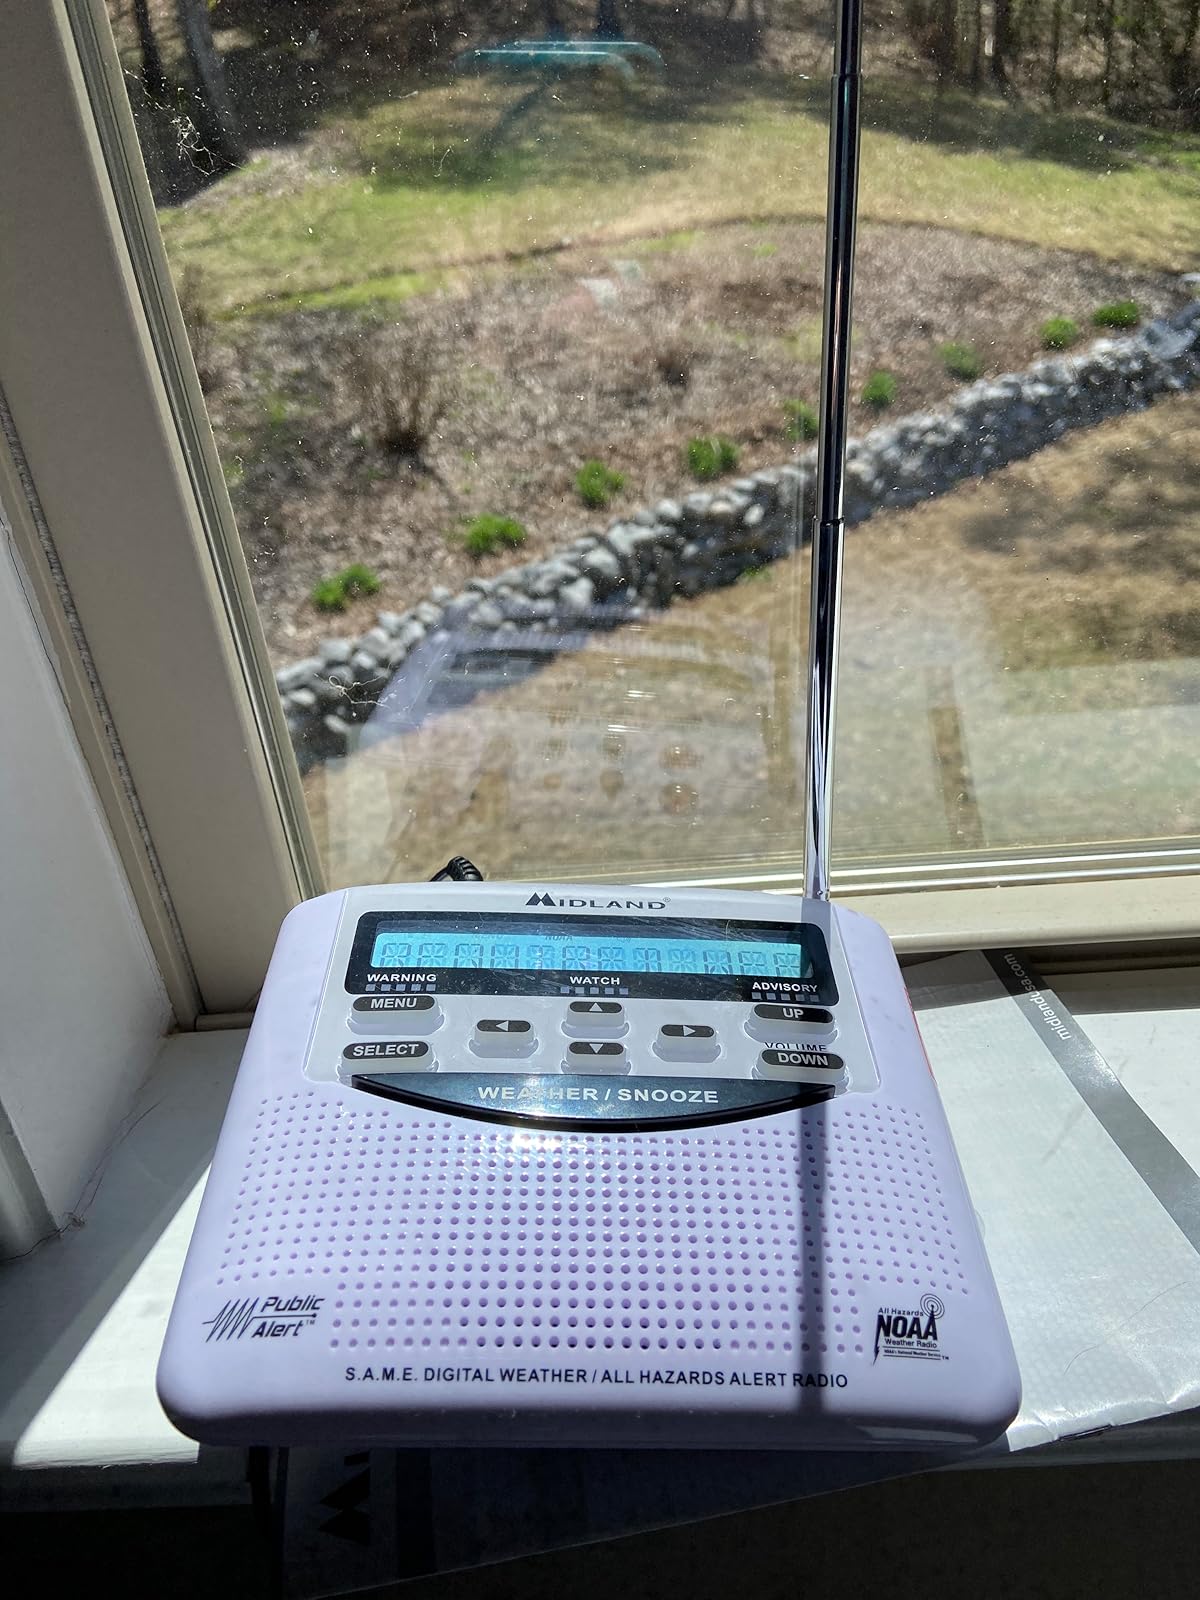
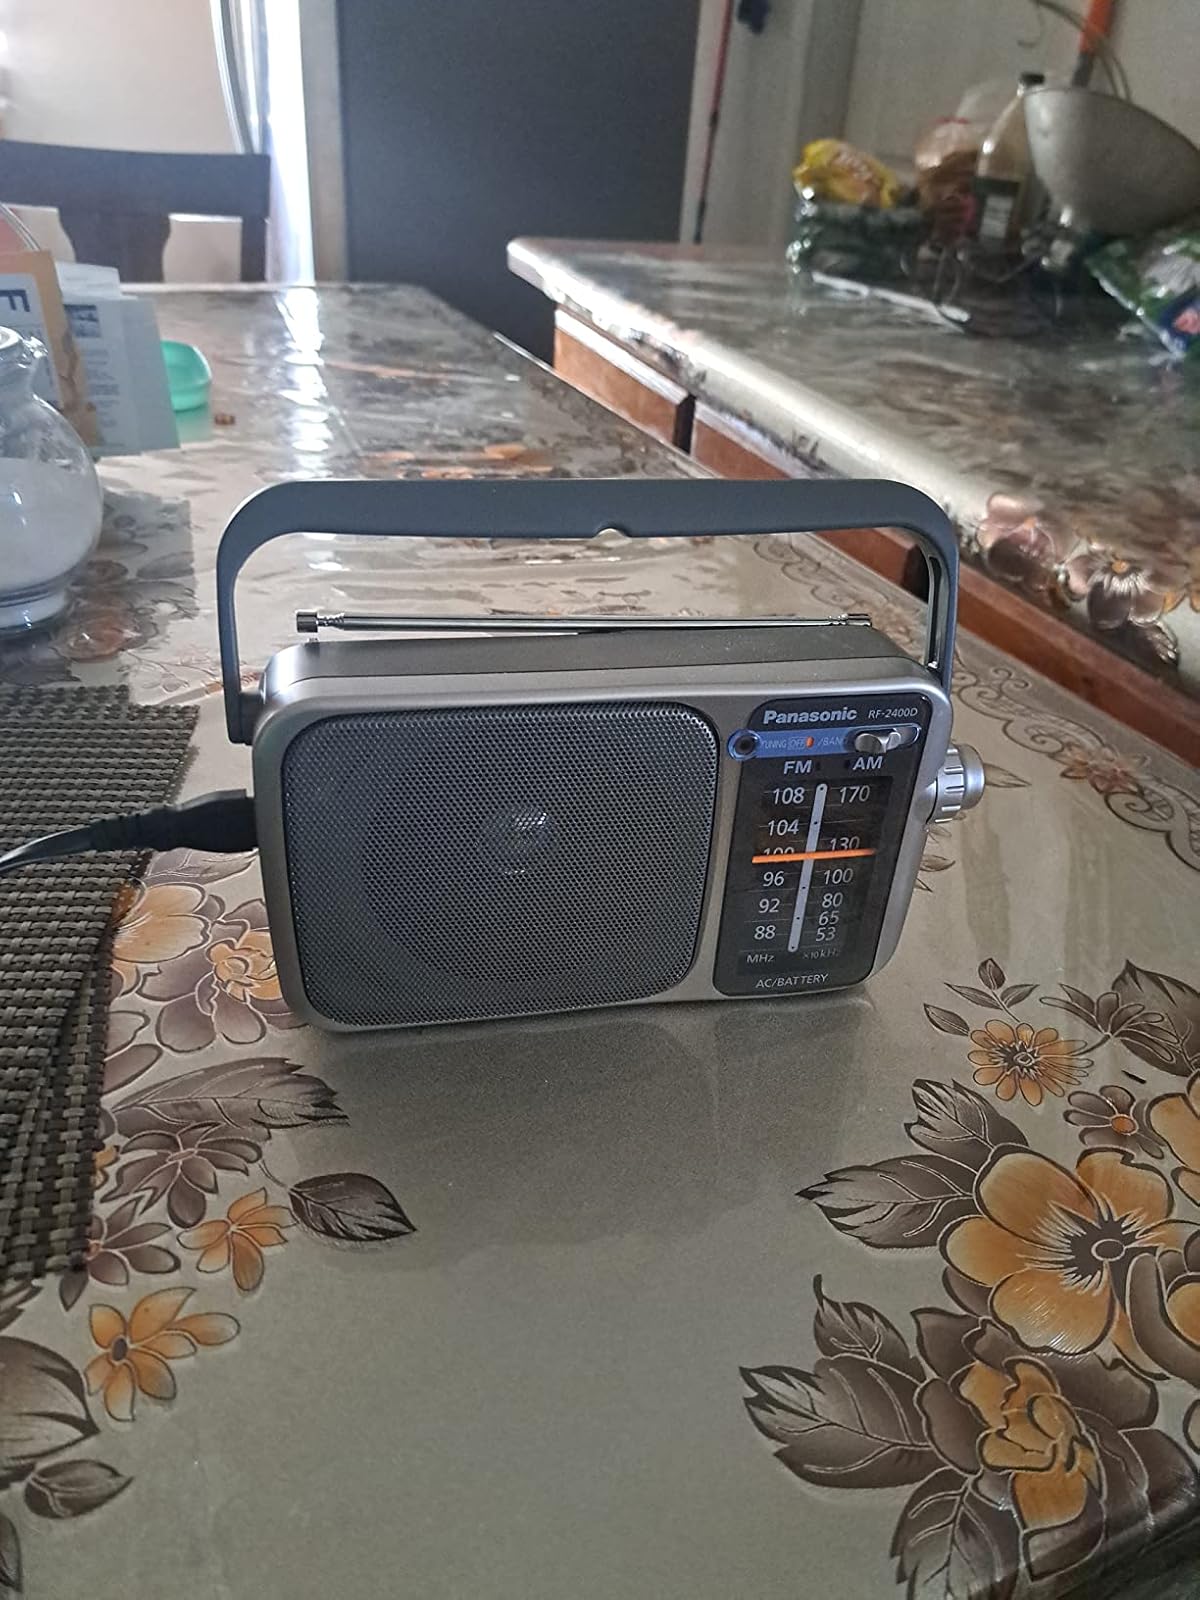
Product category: radio
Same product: no